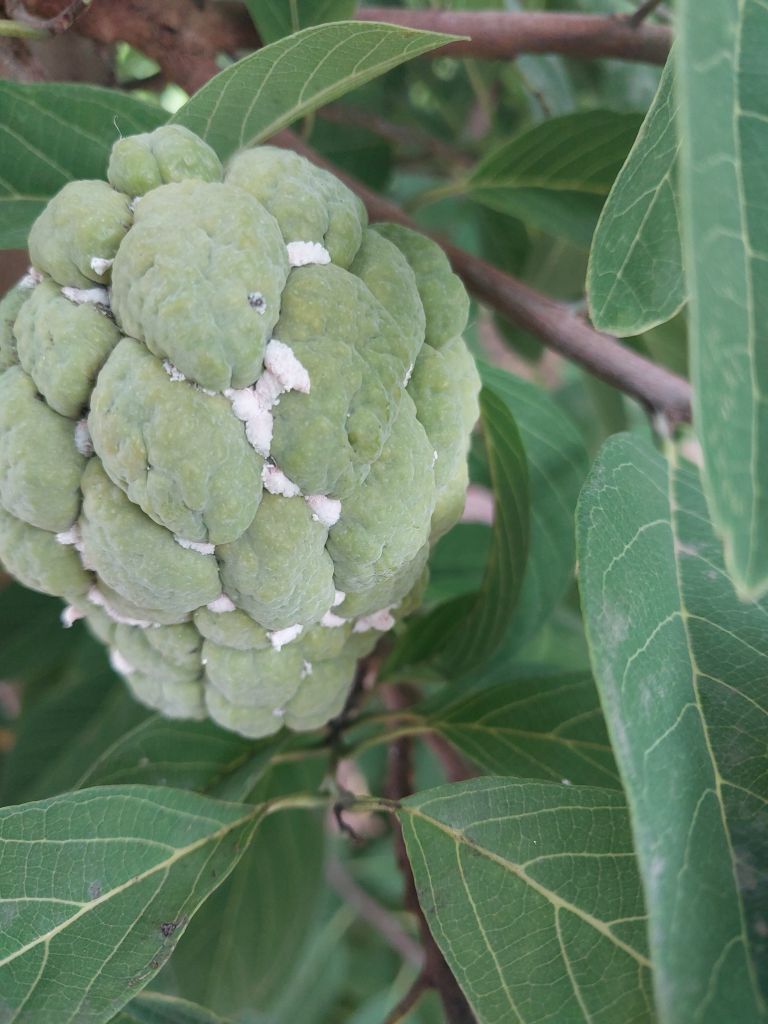
Disease label: Mealy Bug